Spiranthes romanzoffiana

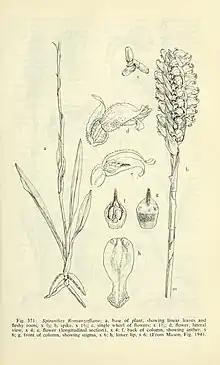
Spiranthes romanzoffiana". a, base of plant, showing linear leaves and fleshy roots, x %; b, spike, x 1%; c, single whorl of flowers; x I'f,; d, flower, lateral view, X 4; e, flower (longitudinal section), x 4; f, back of column, showing anther, x 6; g, front of column, showing stigma, x 6; h, lower lip, x 6. <a href="https%3A//archive.org/stream/aquaticwetlandpl00corr/%23page/725/mode/1up">Original plate

Hooded lady's tresses is a perennial plant with a fleshy rootstock. It sends up shoots with lanceolate leaves and three rows of flowers arranged in spirally twisted rows. Each scented flower has the sepals and petals united forming a lip of a tube. The labellum (or lower petal) of the flower is white with green veins.